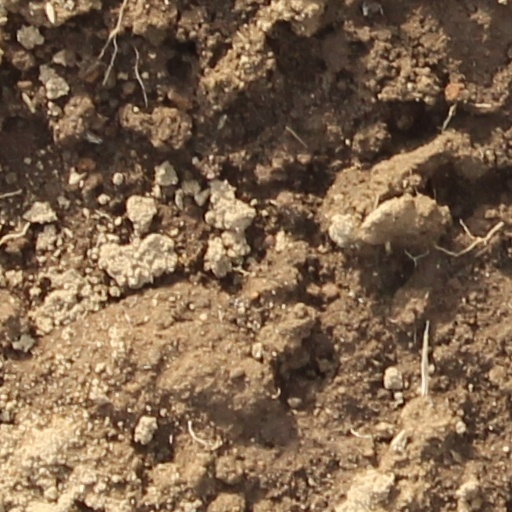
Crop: wheat